Piracy

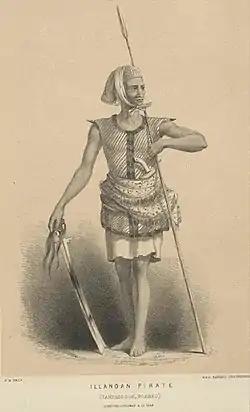
A 19th-century illustration of an Iranun pirate

Piracy off the Barbary coast was often assisted by competition among European powers in the 17th century. France encouraged the corsairs against Spain, and later Britain and Holland supported them against France. By the second half of the 17th century the greater European naval powers began to initiate reprisals to intimidate the Barbary States into making peace with them. The most successful of the Christian states in dealing with the corsair threat was England. From the 1630s onwards England had signed peace treaties with the Barbary States on various occasions, but invariably breaches of these agreements led to renewed wars.